Baghlan Province

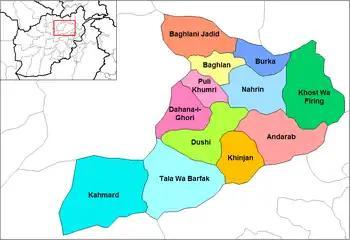
Districts of Baghlan Province before 2005, when Kahmard District was moved to Bamyan Province, and the districts of Andarab and Khost Wa Fereng were subdivided.

The "Warlord of Kayan" is a significant and popular documentary movie, filmed in 1989 by Jeff B. Harmon, featuring the political and social landscape of Baghlan during the civil wars. The former governor of Baghlan Sayed Jafar Naderi was chosen as the central character in this documentary. He, who was also known as Jeff Naderi outside the borders of Afghanistan, is the son of Sayed Mansur Naderi, an influential political and religious figure. The film won the Golden Gate Award at the San Francisco International Film Festival.